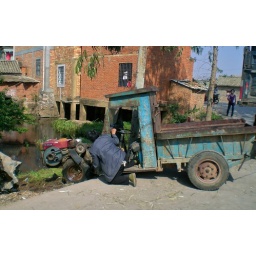
Pulling a car out of the water in the rural village of Huangjiawei, Yunnan province, China